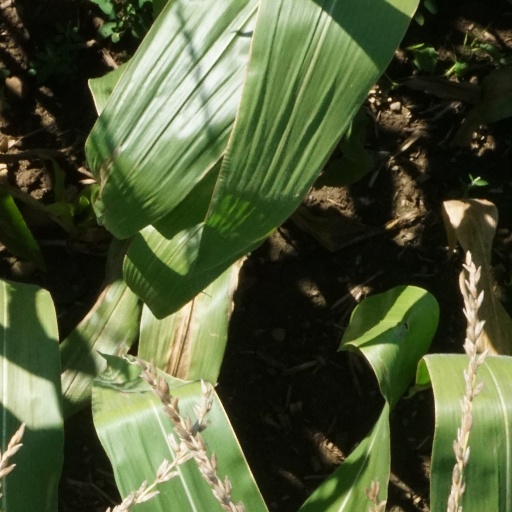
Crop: maize; corn